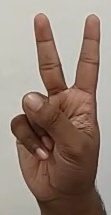
ASL sign: 2